Davol Rubber Company

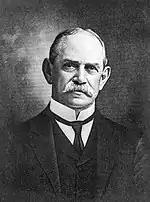
Joseph Davol (1837–1909), one of the founders of the company that eventually became Davol Rubber

The Perkins Manufacturing Company was founded in Providence by Emery Perkins and Joseph Davol in 1874, after two years of experiments and inventions by Joseph Davol. It produced rubber medical and surgical devices, such as hot water bottles and catheters. In 1878, Davol took control of the company and renamed it the Davol Manufacturing Company; in 1884 it became the Davol Rubber Company.